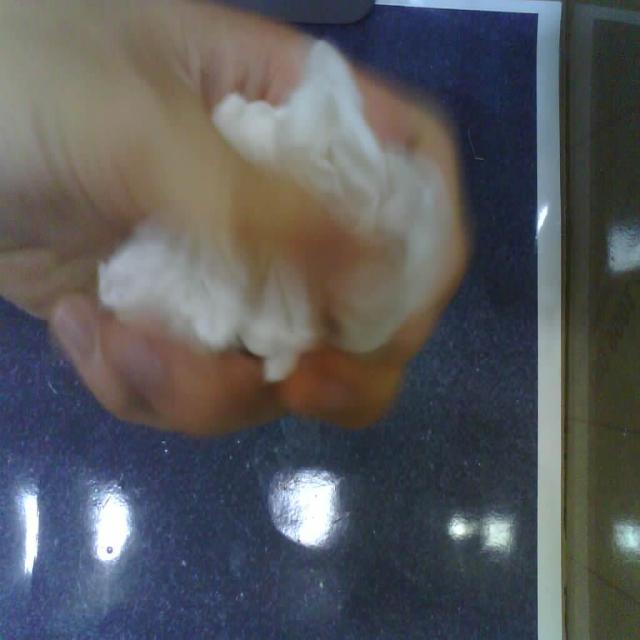
Label: tissues